Rupert, Count of Nassau-Sonnenberg

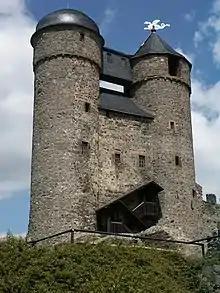
Twin towers of Greifenstein Castle

In 1381, King Wenceslaus appointed Rupert governor of the Wetterau. This triggered a second feud against John I of Nassau-Siegen, which lasted until 1382. In 1382, Rupert and the Counts of Solms-Burgsolms expanded Greifenstein Castle and added the characteristic twin towers. Also in 1382, yet another feud against John I of Nassau-Siegen broke out, which lasted until 1385.